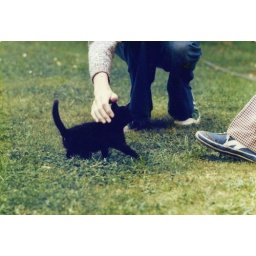
Our first family cat Josie (along with Jenny) as a kitten in 1978. Josie passed away in 1994.